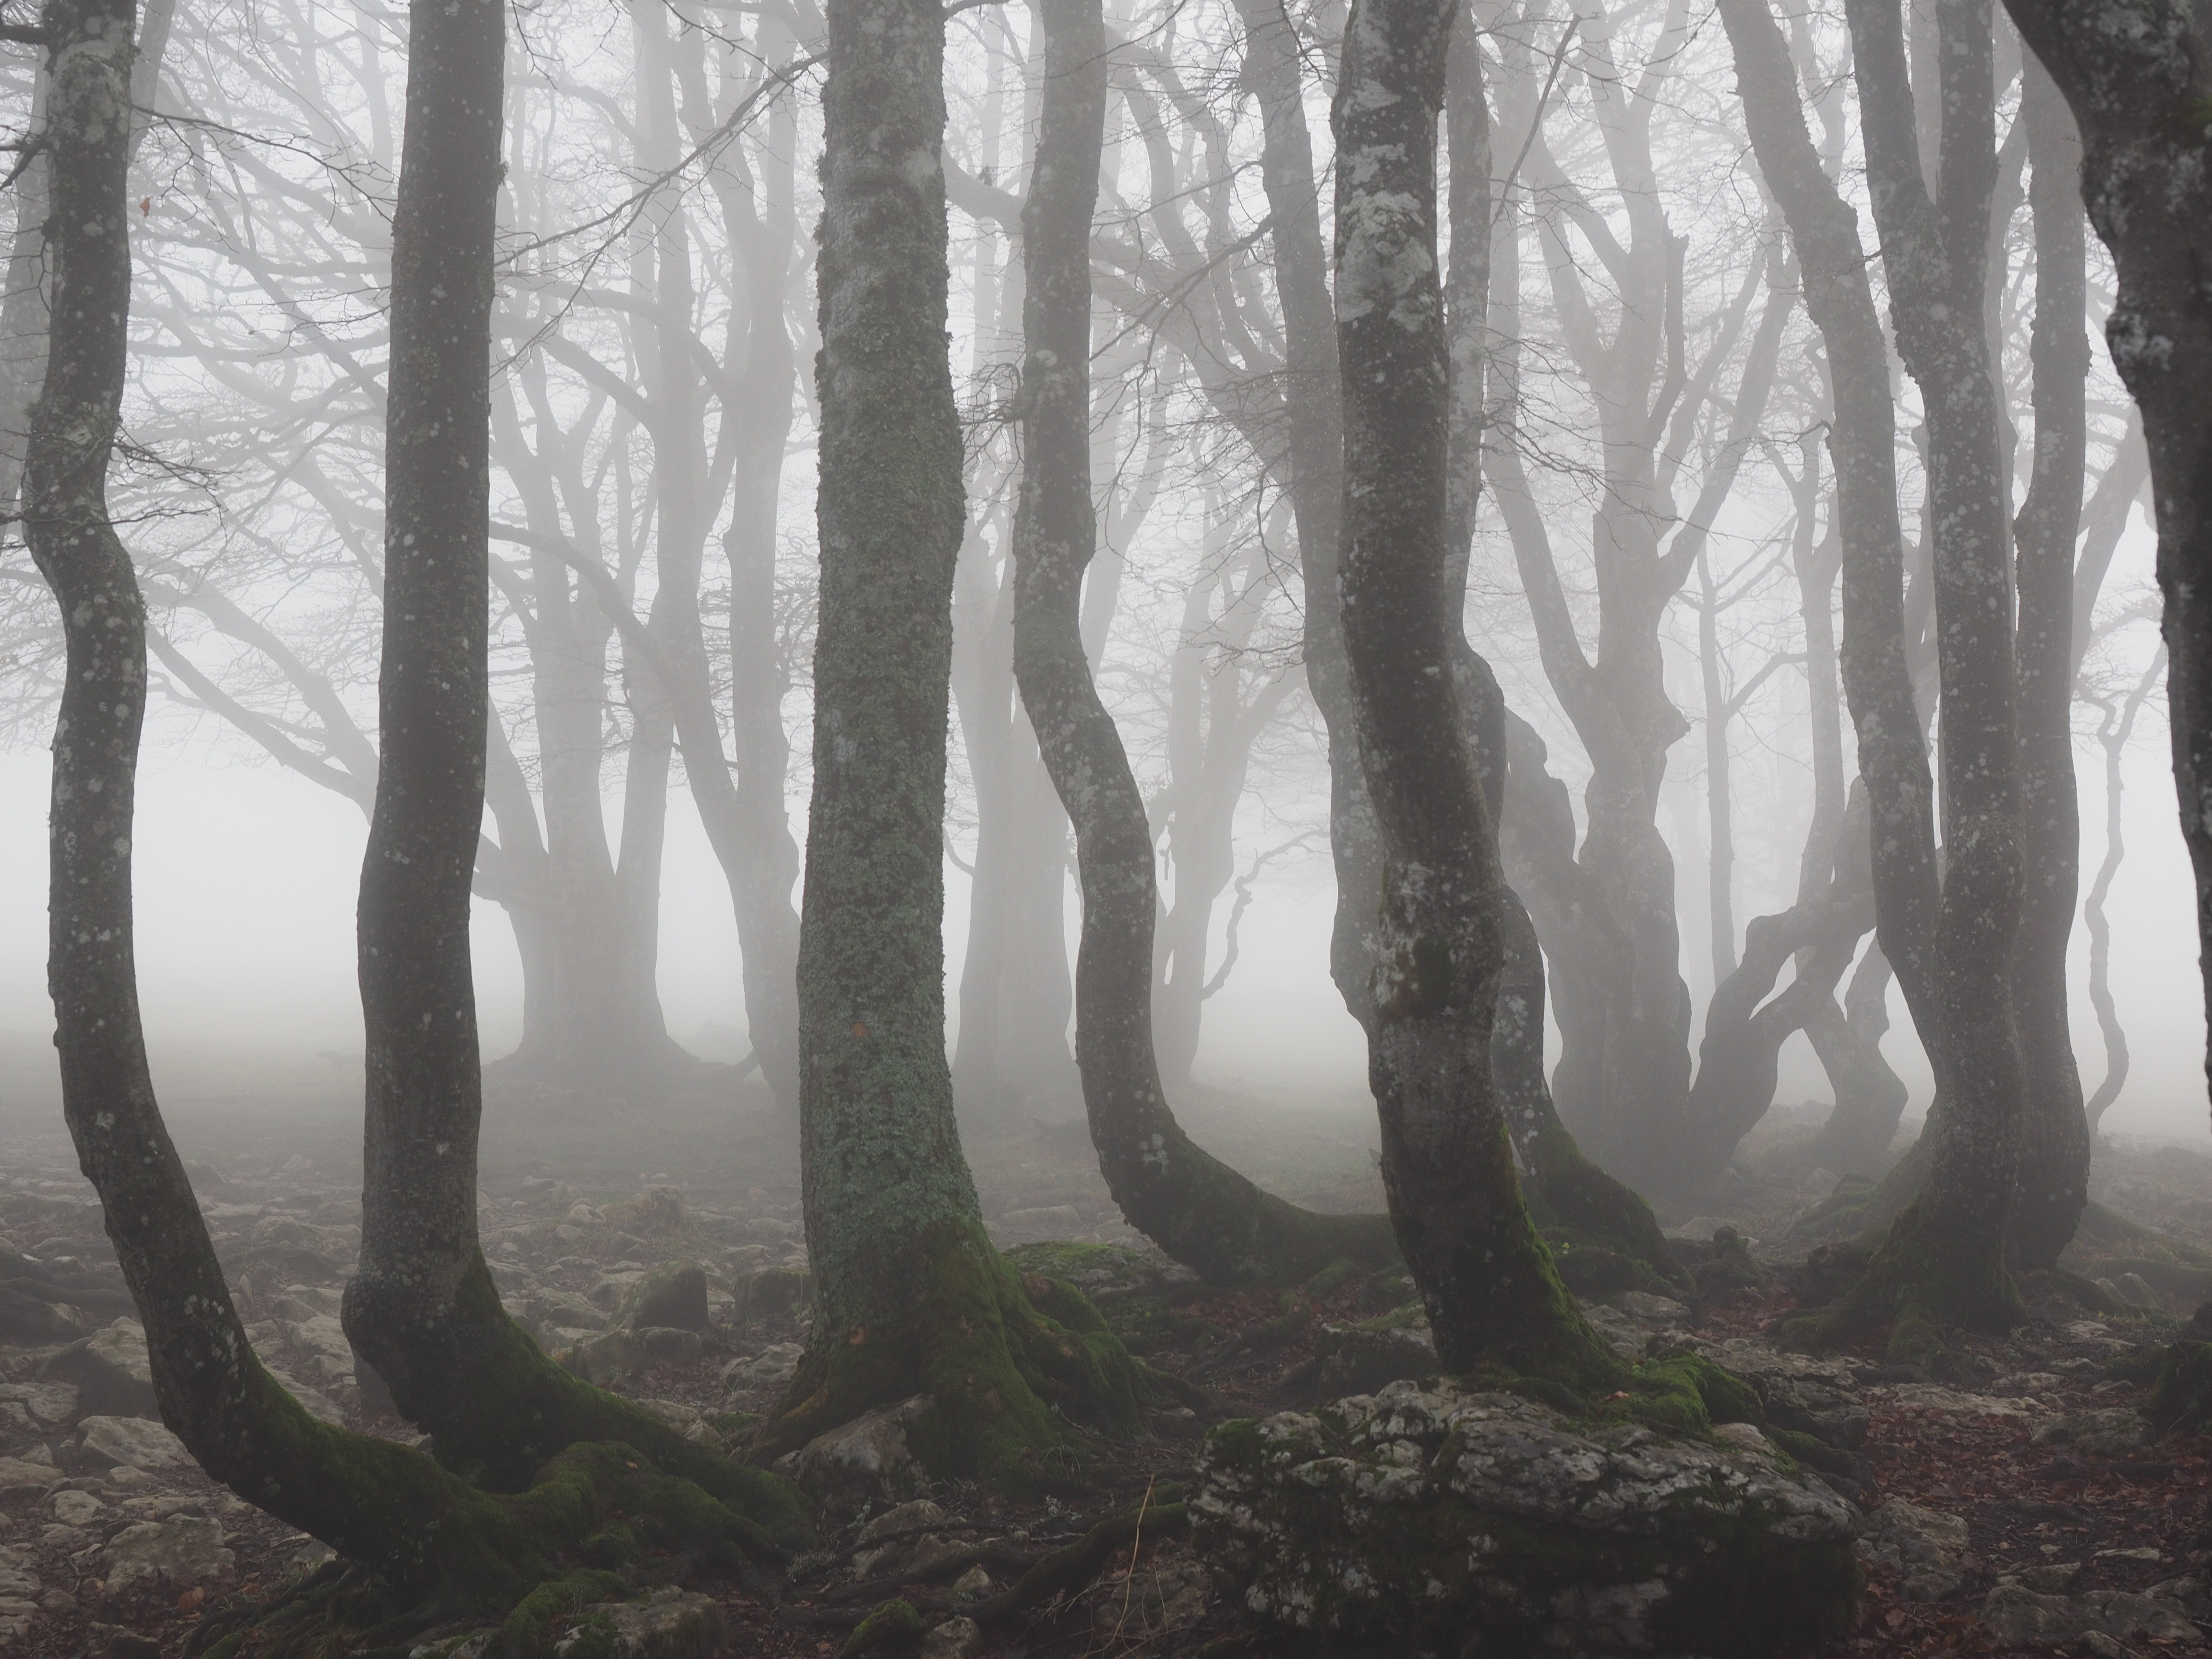
tree, nature, forest, wilderness, branch, book, fog, mist, sunlight, mystical, foggy, weather, trees, spruce, rainforest, deciduous, woodland, habitat, ecosystem, tree trunks, haunting, beech wood, old growth forest, creux du van, natural environment, geographical feature, atmospheric phenomenon, woody plant, temperate coniferous forest, weather book, swiss jura, noiraigue